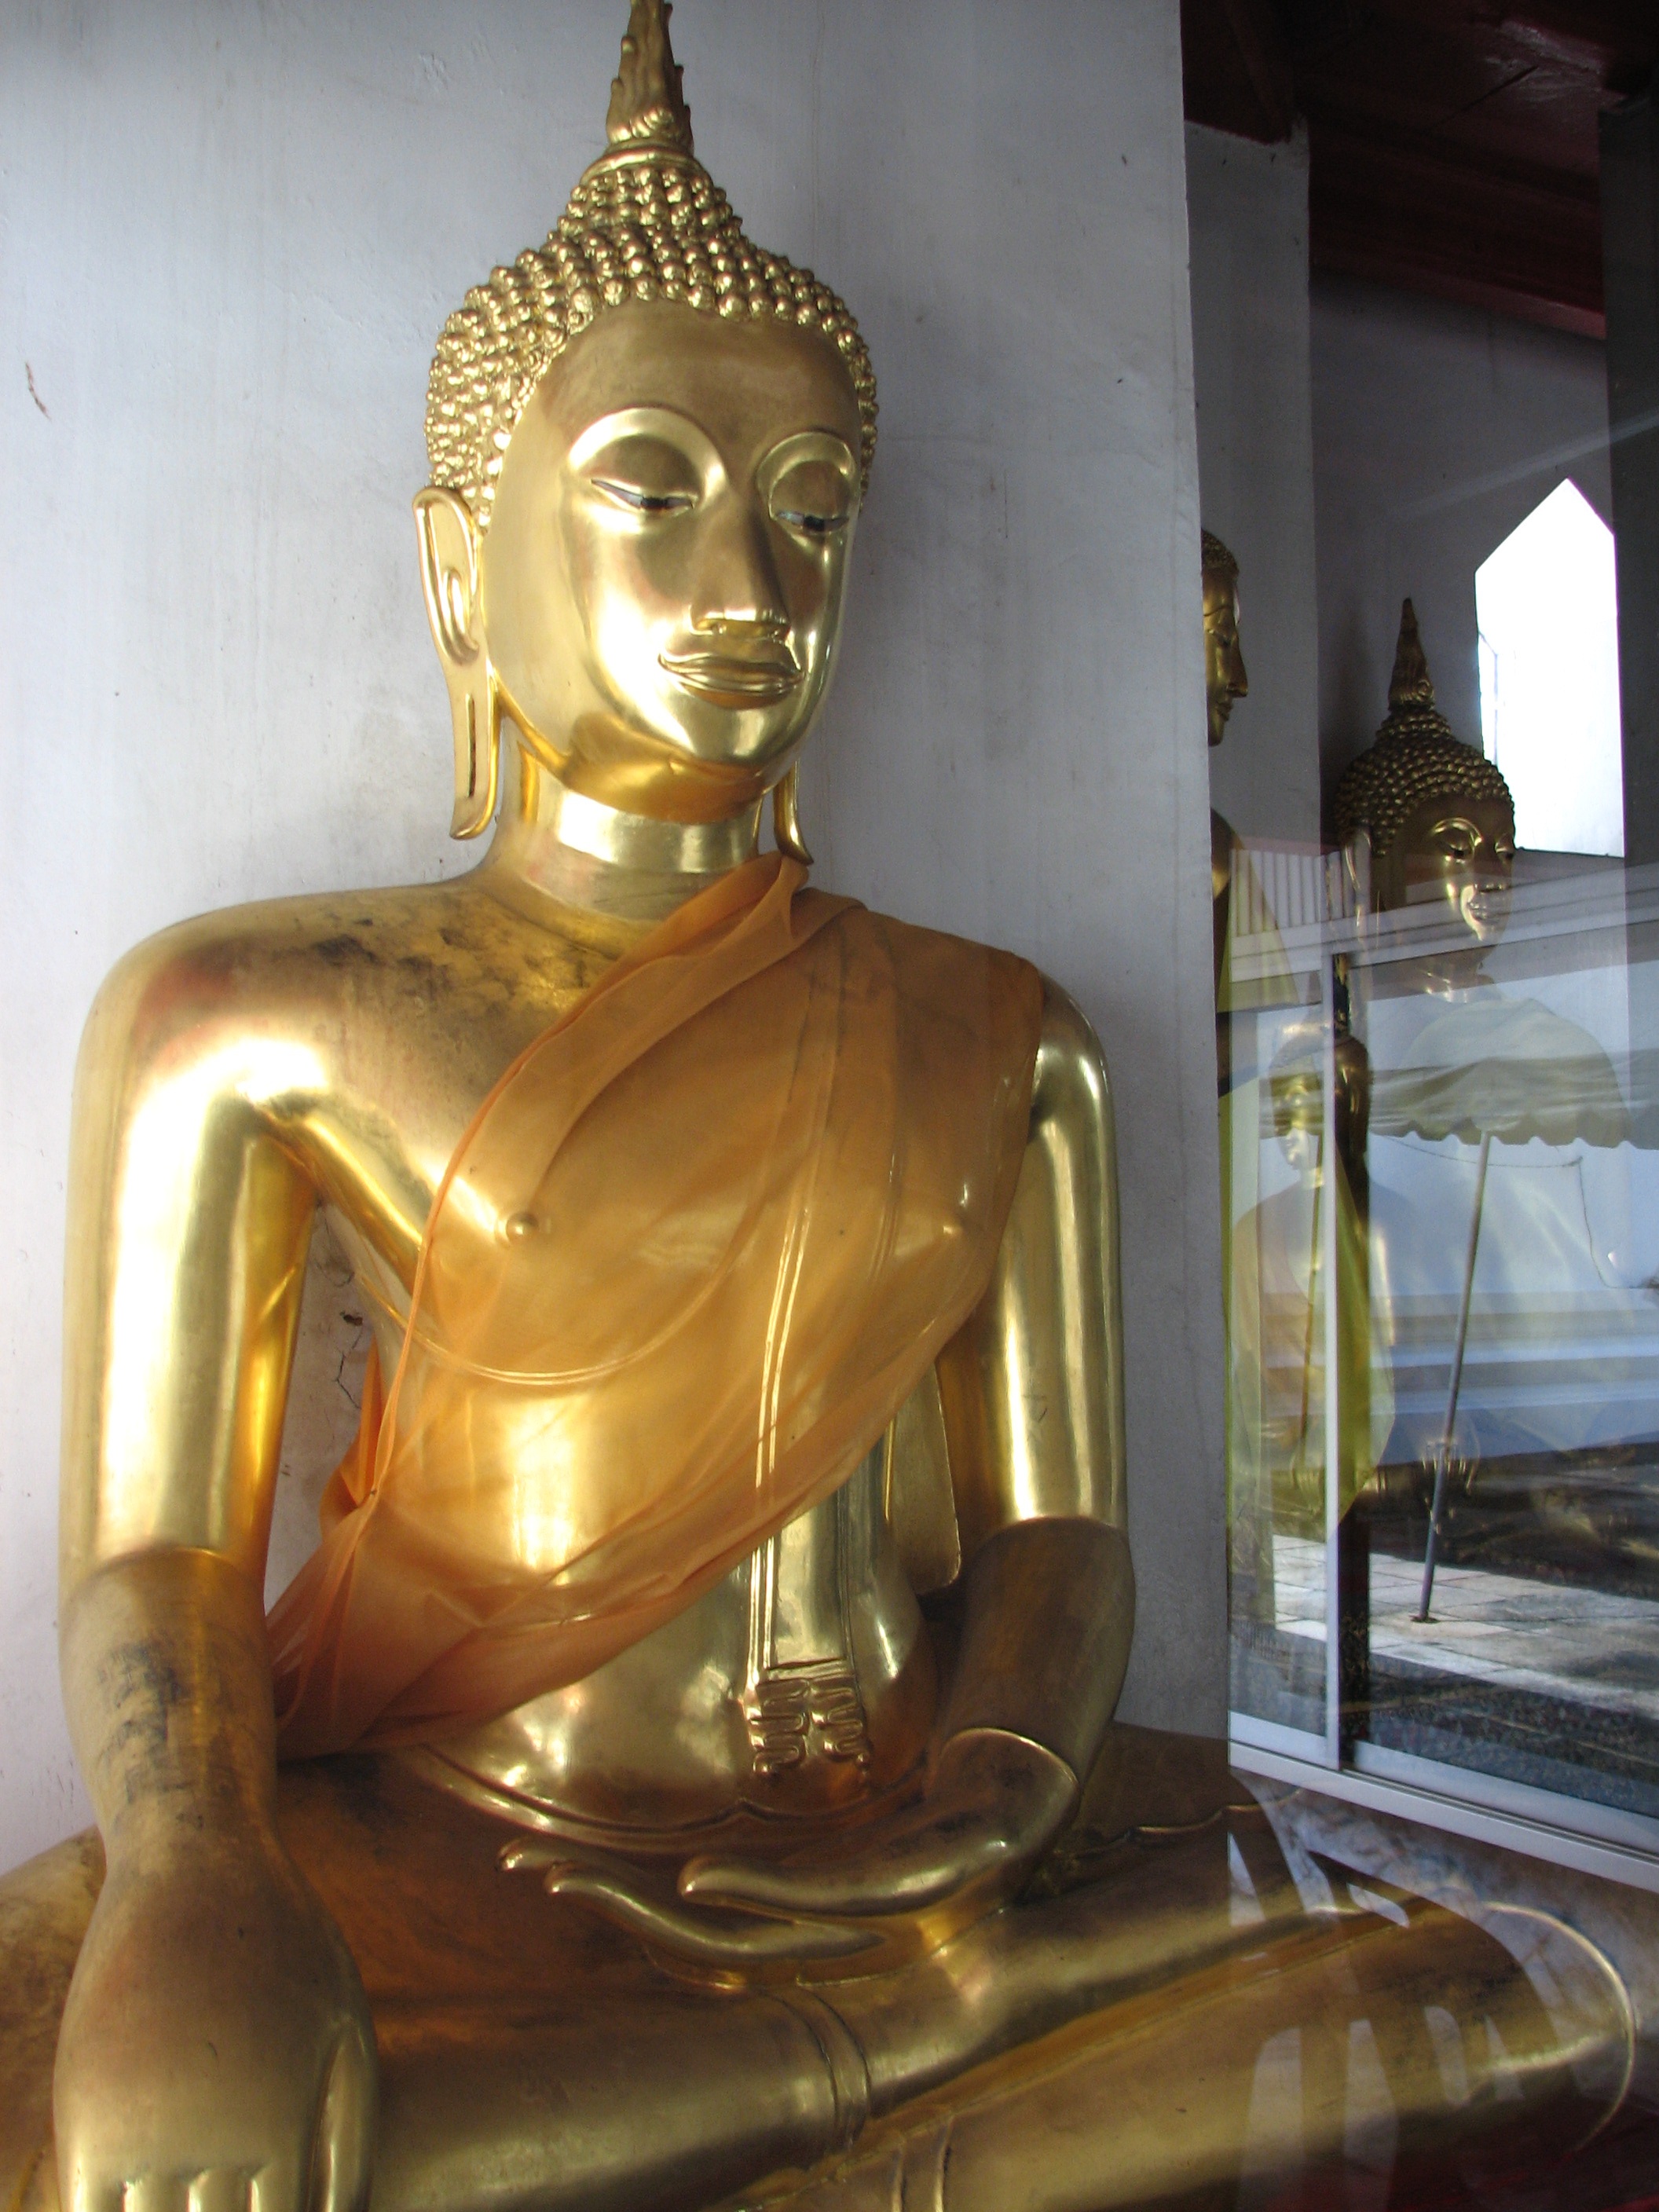
monument, travel, statue, golden, metal, buddhist, buddhism, religion, asia, ancient, tourism, thailand, spiritual, sculpture, religious, art, temple, buddha, culture, history, bronze, worship, bangkok, carving, oriental, thai, god, wat, spirituality, gautama buddha, ancient history